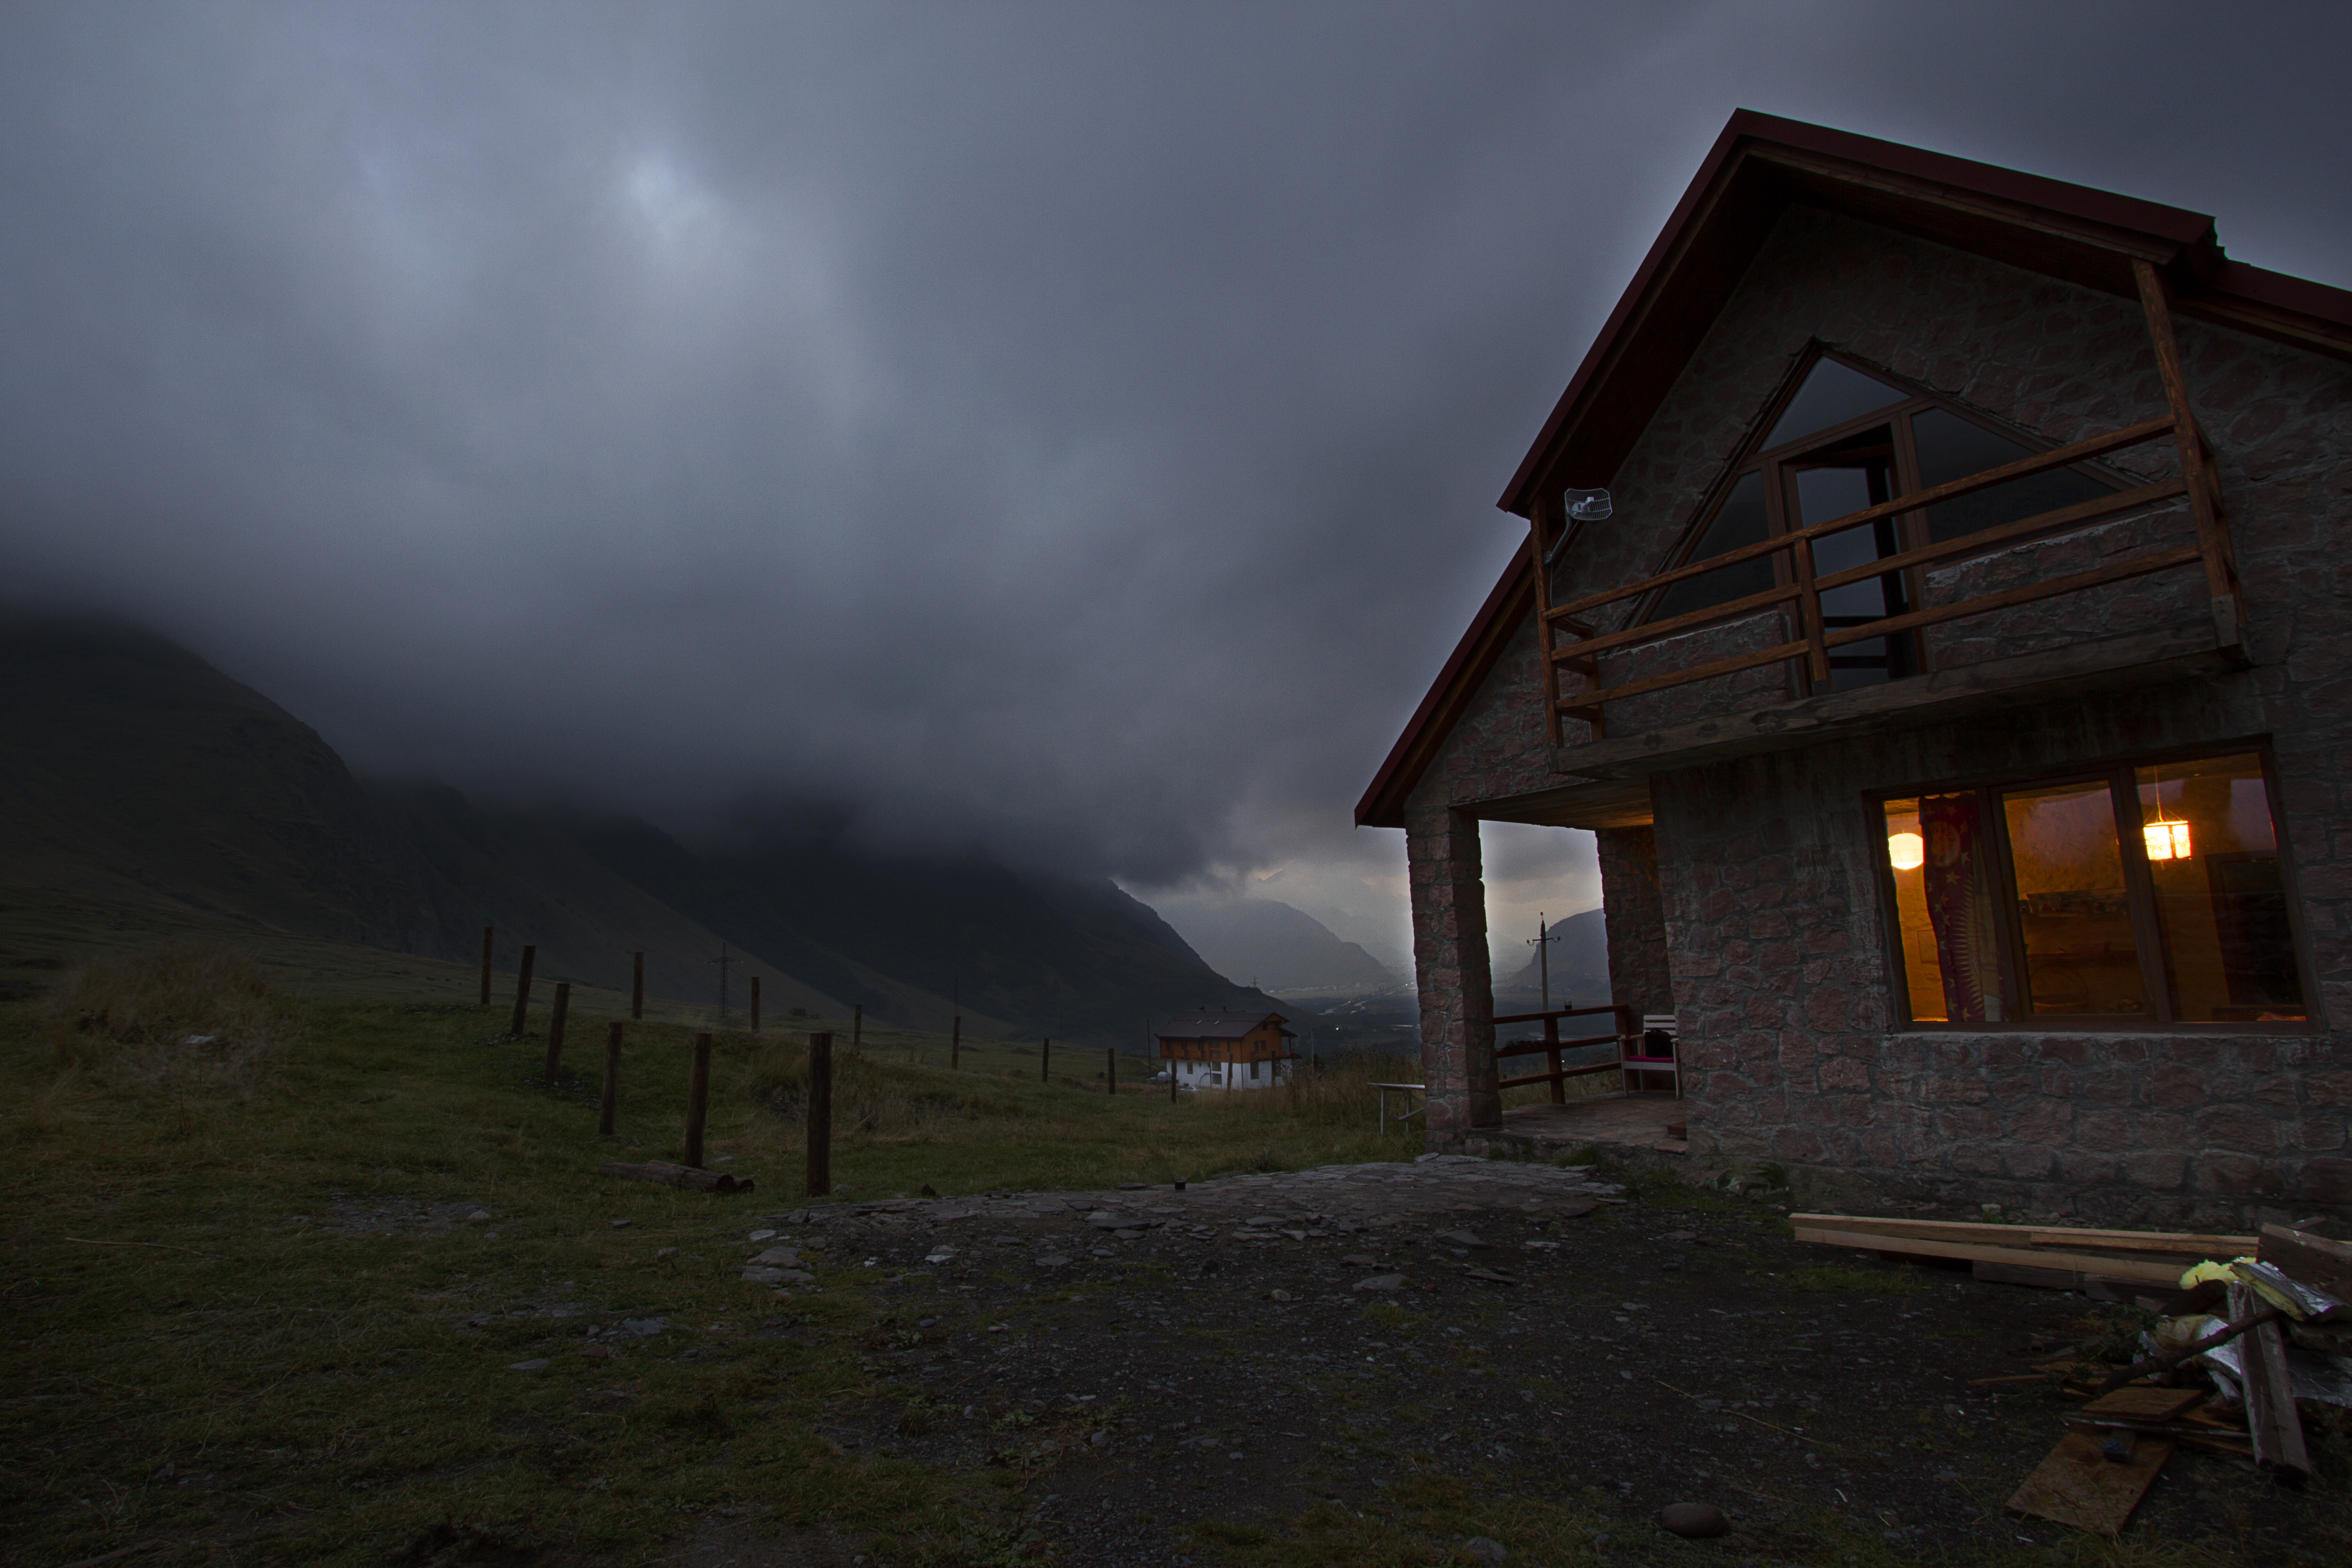
mountain, light, cloud, sky, night, house, sunlight, morning, dusk, evening, weather, darkness, screenshot, rural area, atmospheric phenomenon